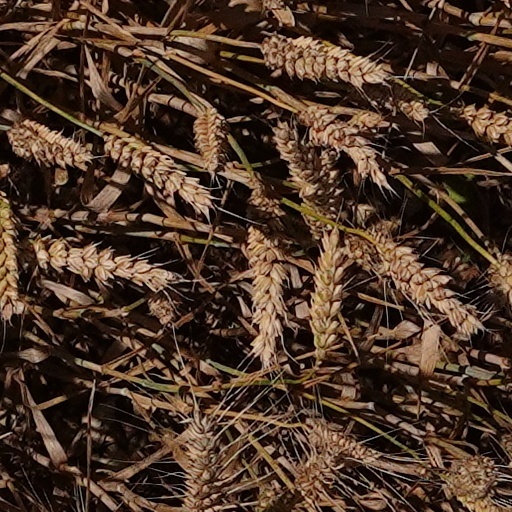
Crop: wheat